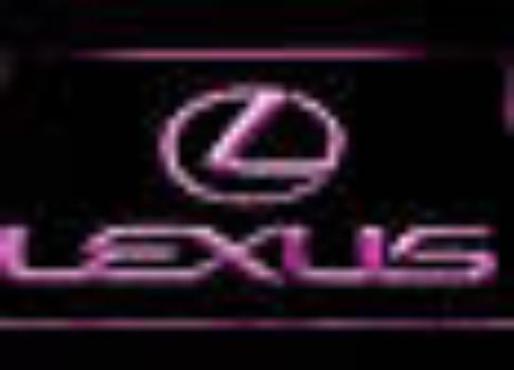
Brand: lexus-1
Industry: Transportation